Ma Mère

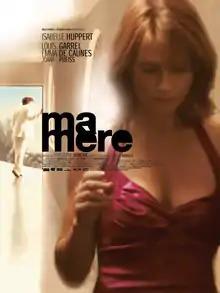
Theatrical release poster

Ma Mère is a 2004 erotic drama film written and directed by Christophe Honoré, based on the posthumous 1966 novel of the same name by French author Georges Bataille. The film follows the incestuous relationship between a 17-year-old boy and his attractive, promiscuous, 43-year-old mother. The film stars Isabelle Huppert, Louis Garrel, Emma de Caunes and Joana Preiss.